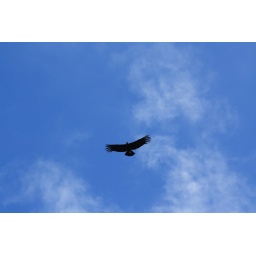
A condor flying in the sky